Loni Love

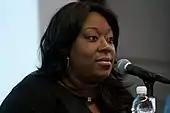
Love in 2009

Love started her comedic career in 2003, after appearing on "Star Search", reaching the finals and losing in a close competition to winner John Roy. Since then, she has appeared in films and numerous television shows. Love was named "Hot Comic" for 2009 in "Campus Activity" magazine and one of the "Top 10 Comics to Watch" in both "Variety" and Comedy Central. She was awarded the Jury Prize for best stand-up at the 2003 US Comedy Arts Festival. In 2008 Love became the CNN correspondent for "D. L. Hughley Breaks the News" and covered the inauguration of President Barack Obama. In late 2009, Love recorded her first one-hour Comedy Central special, "America's Sister", which aired on May 8, 2010. In July 2013, she released her first comedy advice book titled "Love Him Or Leave Him But Don't Get Stuck With The Tab". It was published by Simon & Schuster.